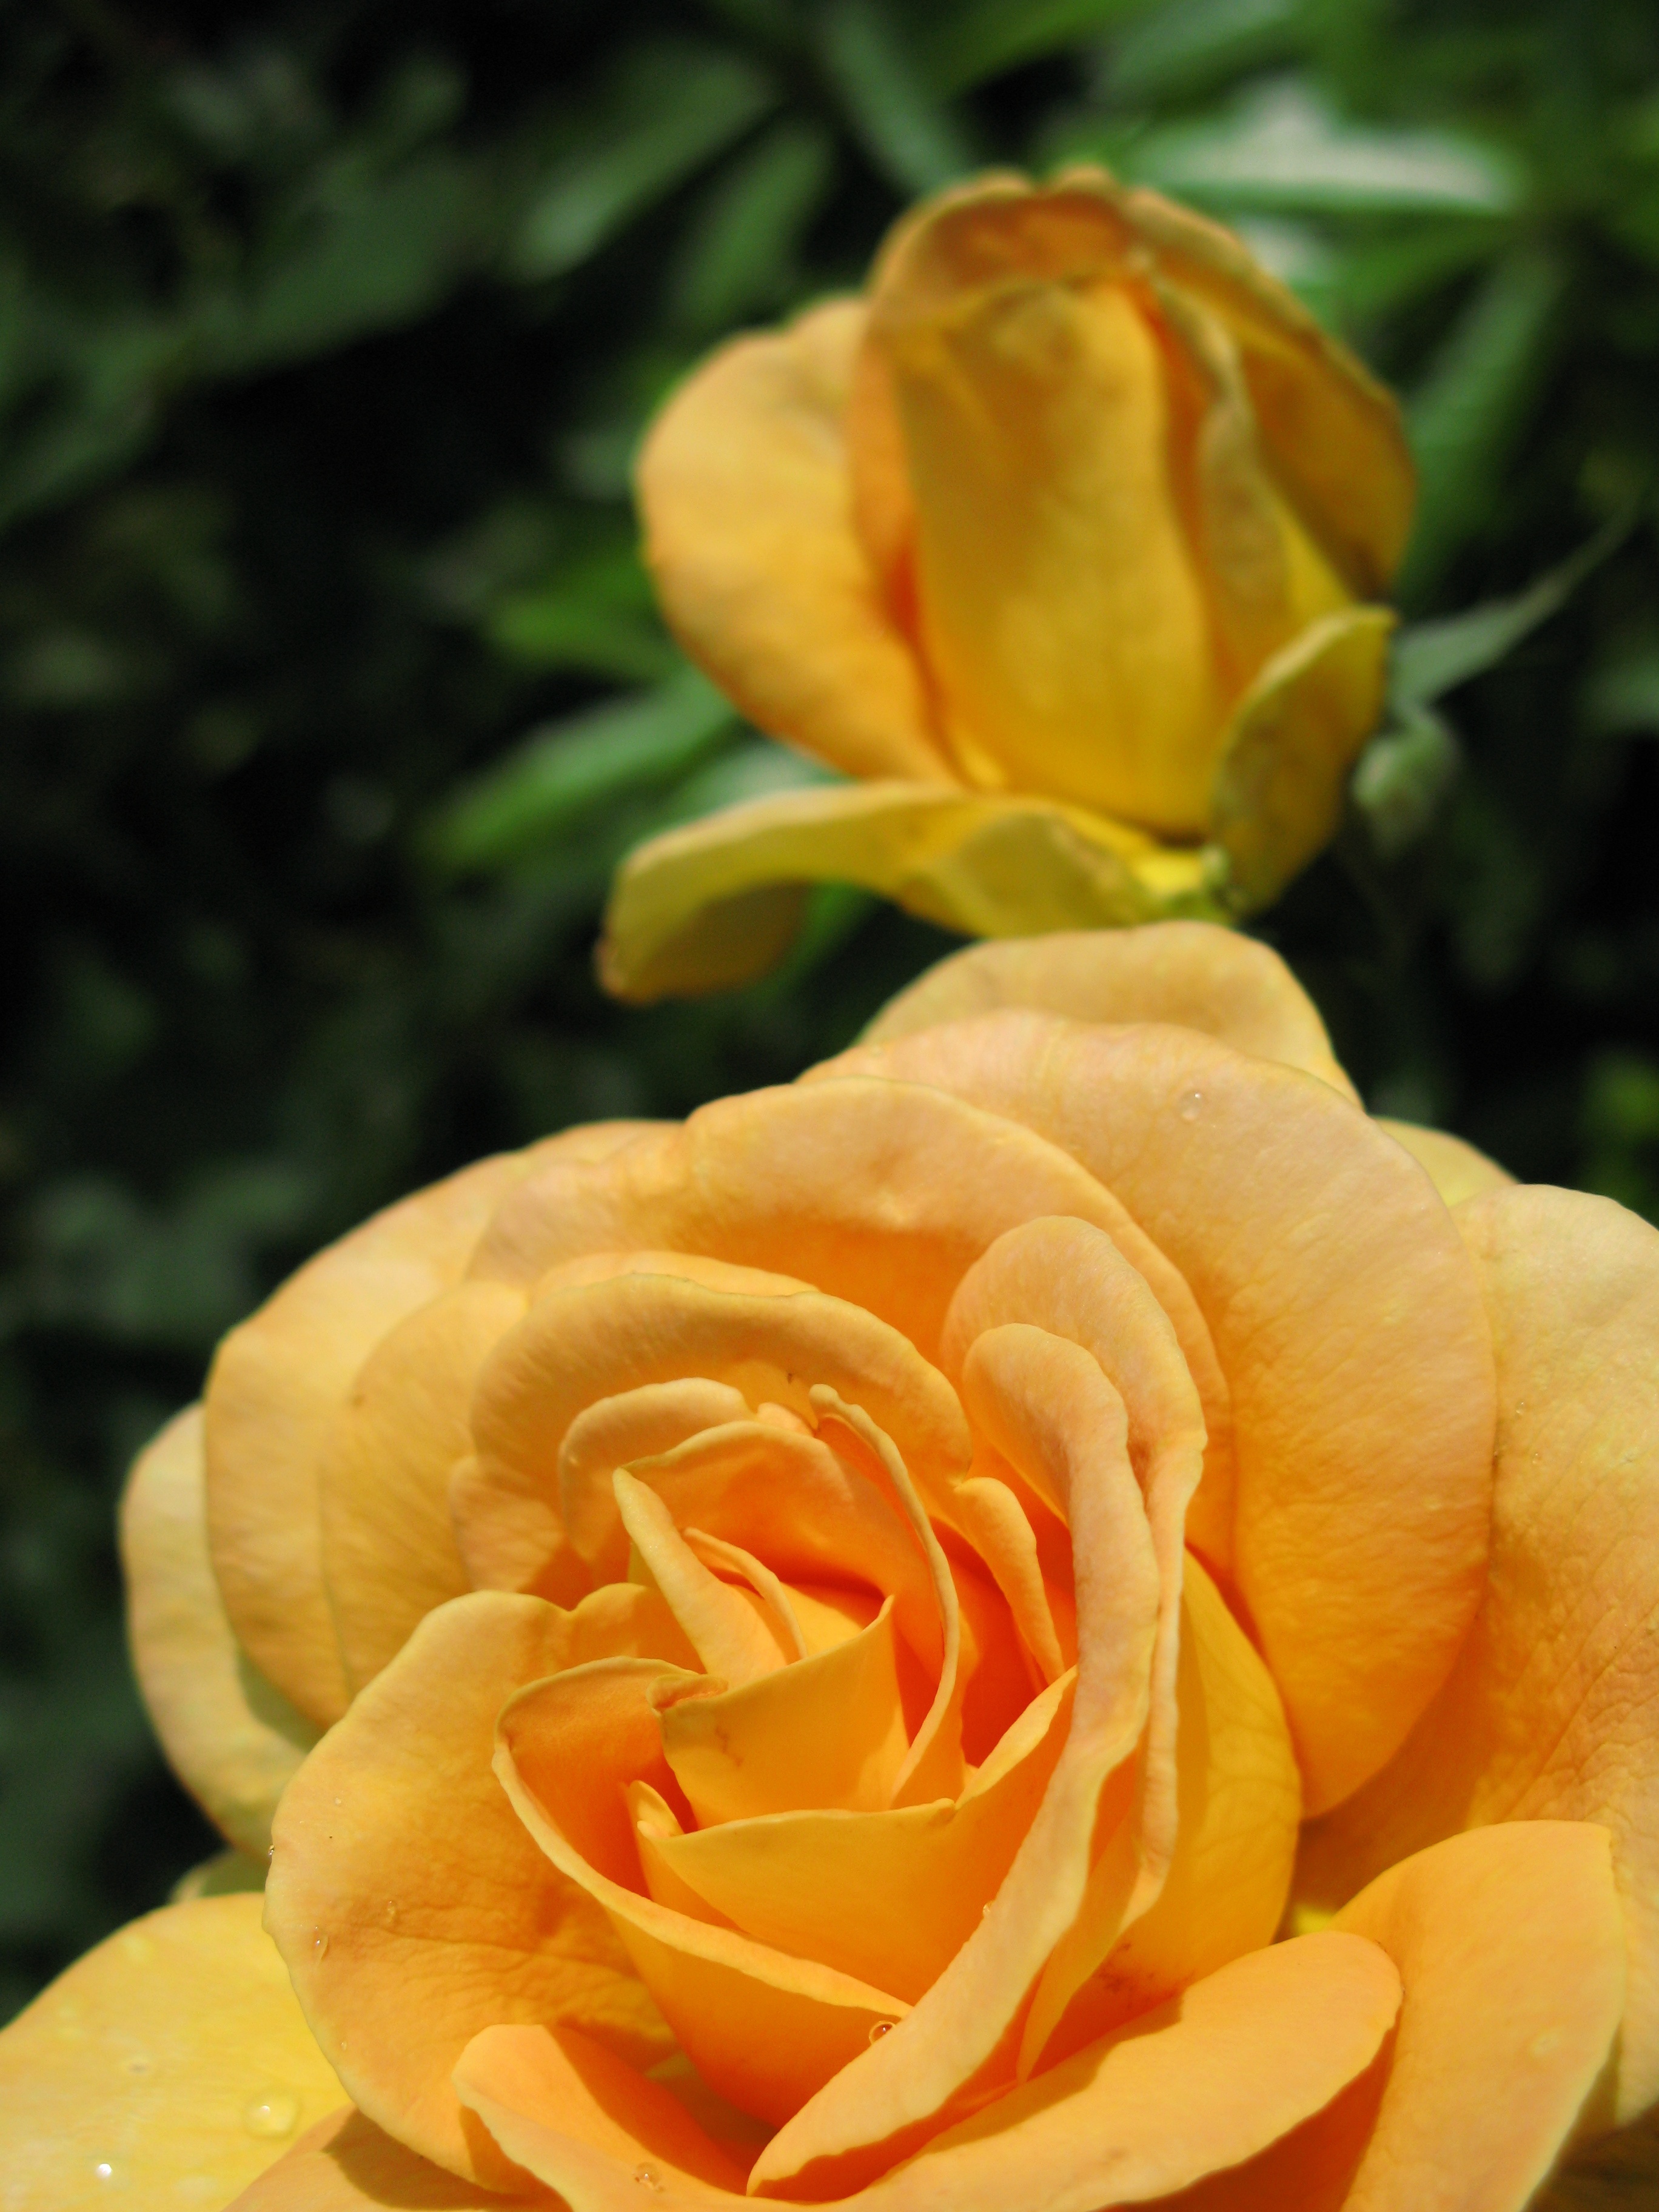
plant, flower, petal, rose, orange, high, yellow, flora, close up, rosa, hires, flowerpicturesnolimits, hi, res, floribunda, g7, macro photography, flowering plant, garden roses, rose family, plant stem, land plant, rose order, austrian briar